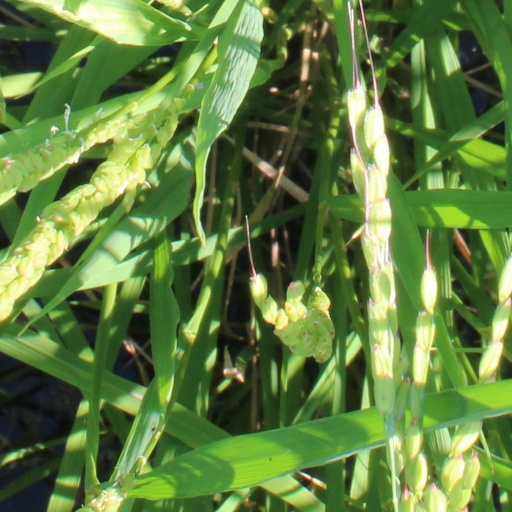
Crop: rice